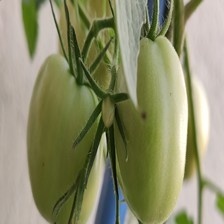
Label: tomato